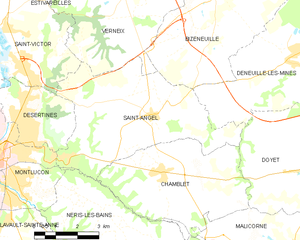
Carte des communes françaises: Saint-Angel